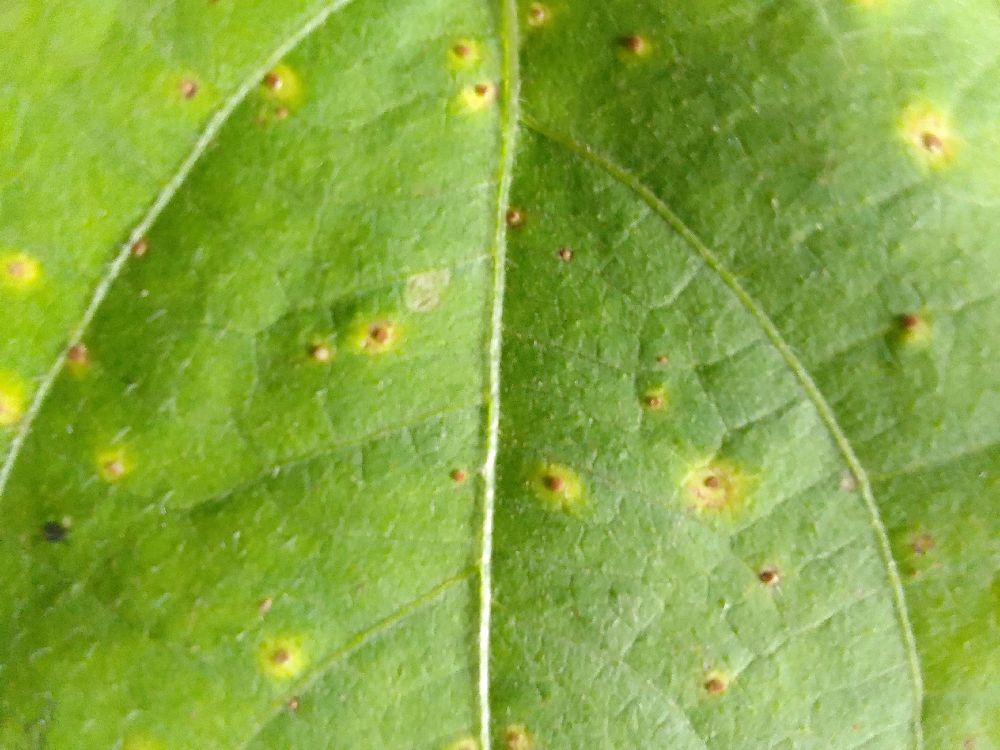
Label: rust